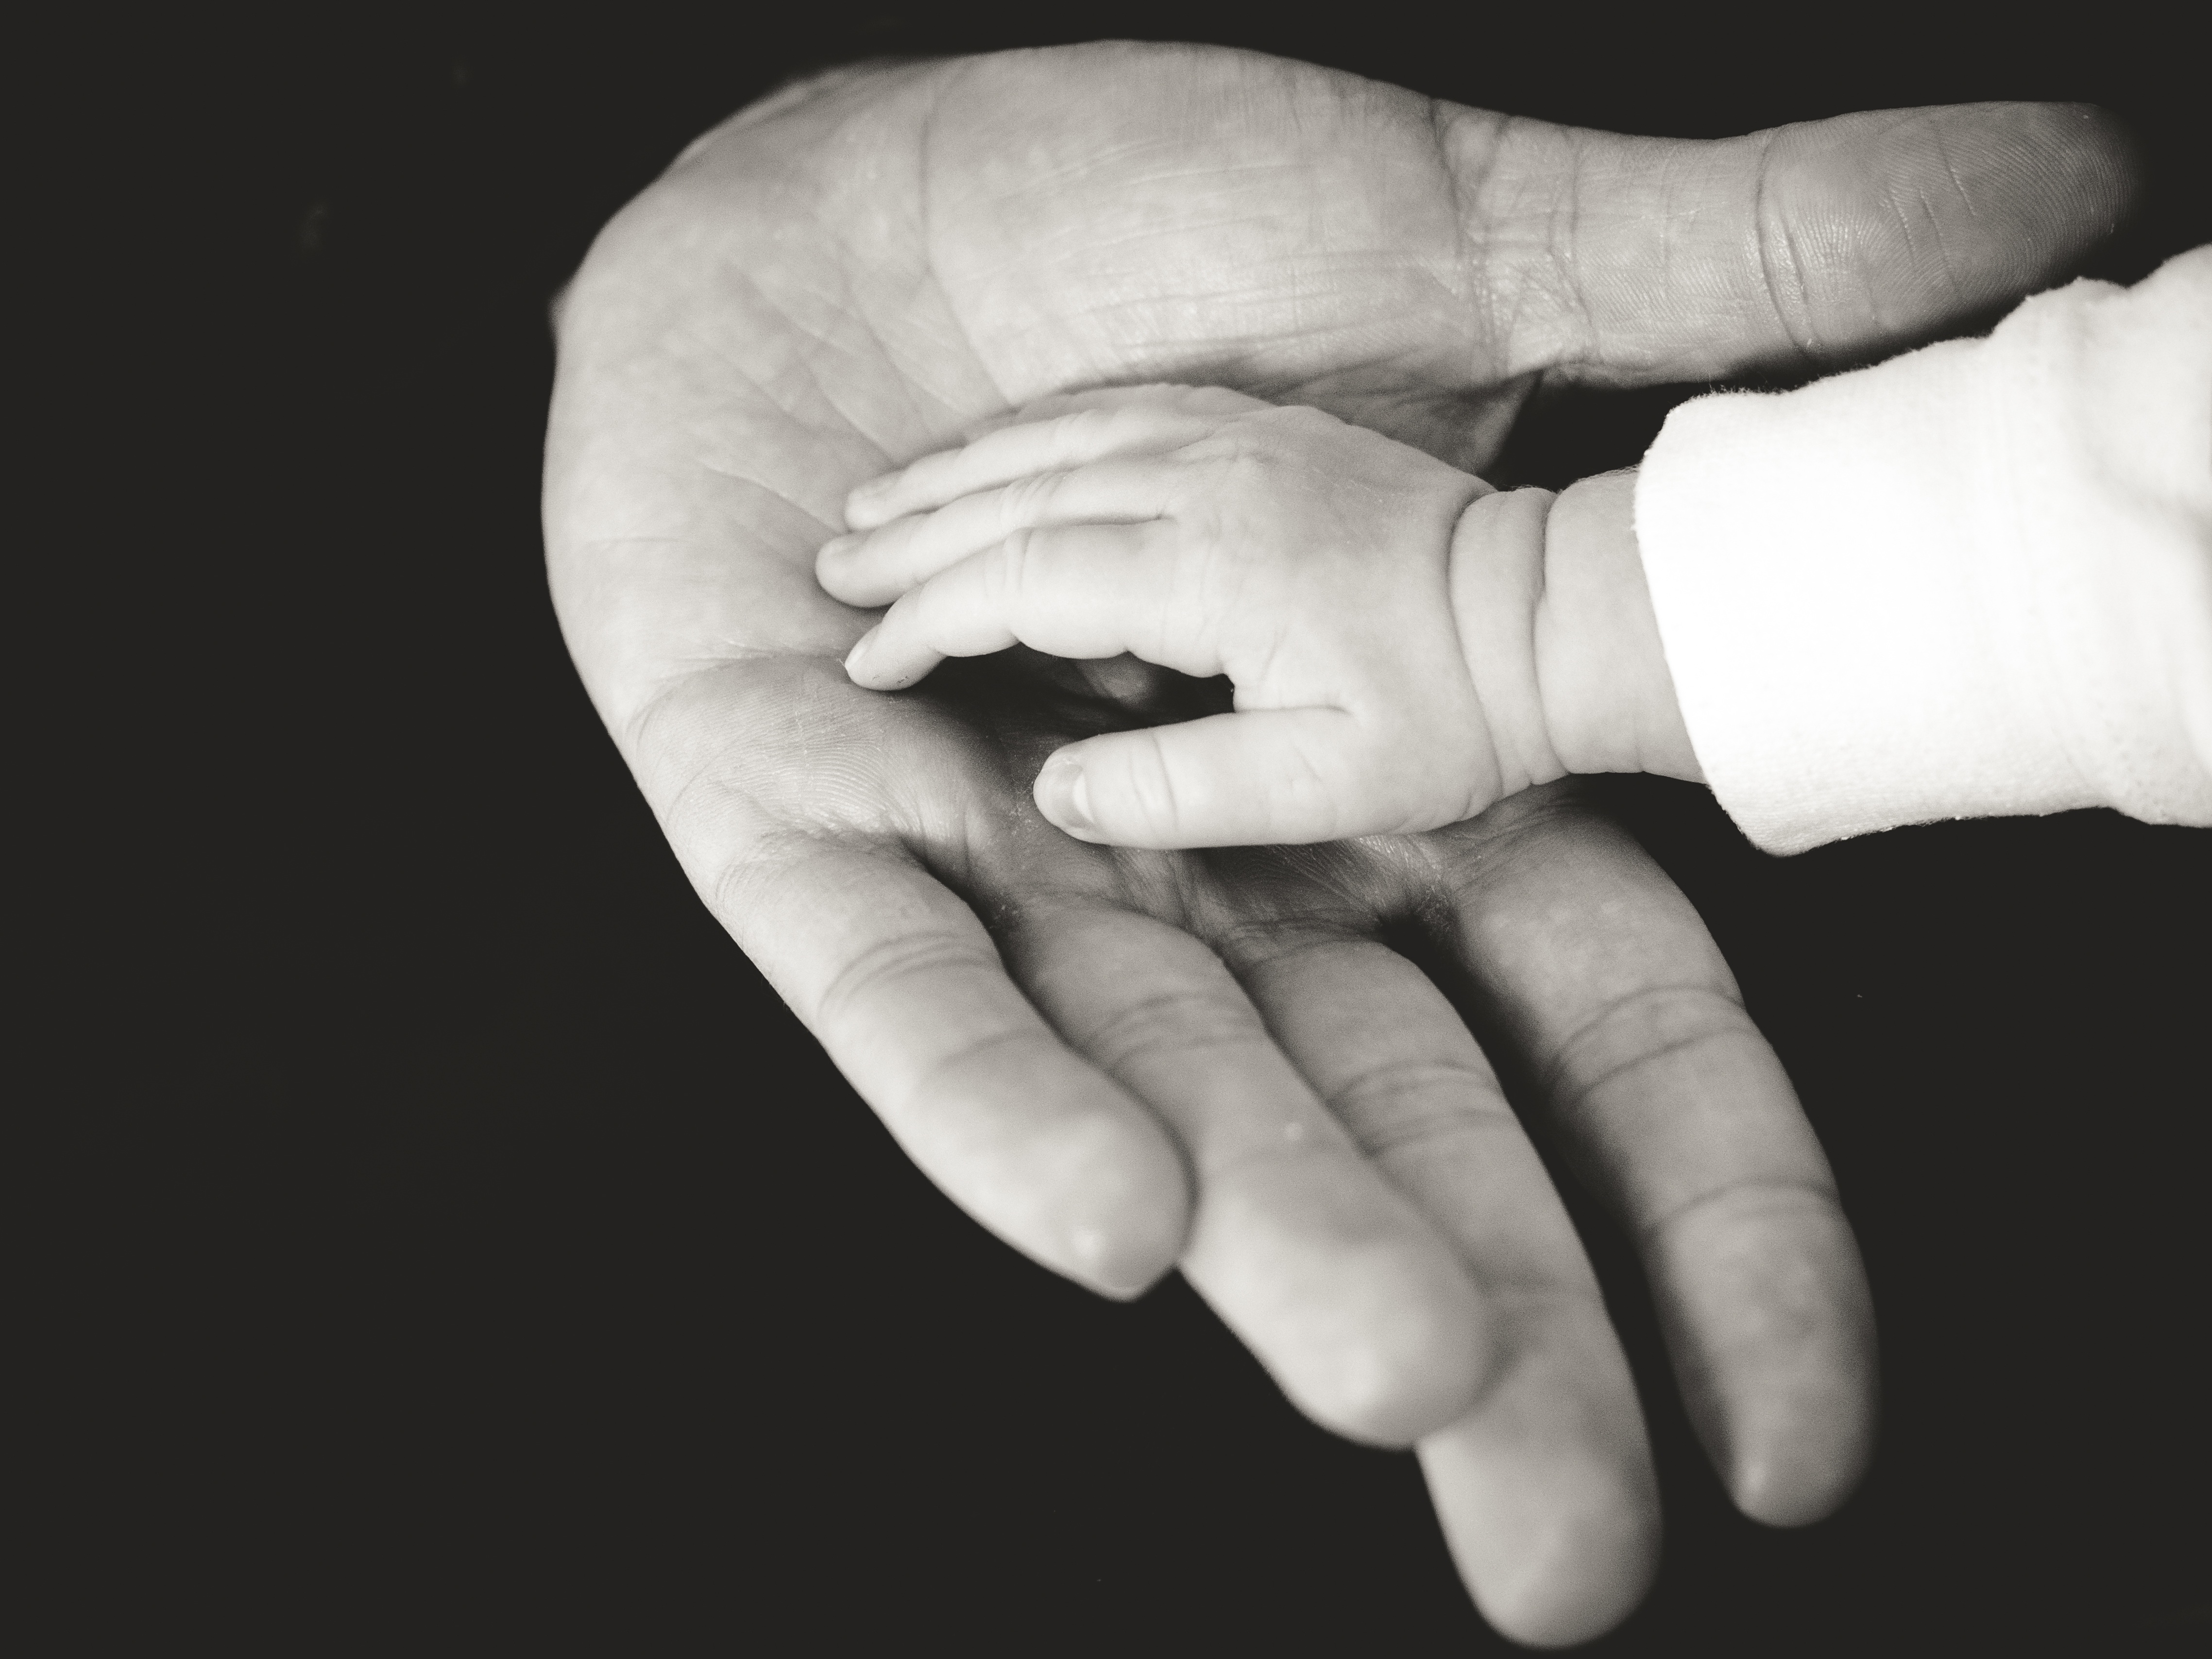
hand, black and white, kid, old, love, young, finger, father, child, contrast, monochrome, together, arm, holding, baby, parent, son, close up, dad, family, hands, emotion, thumb, interaction, sense, monochrome photography, human action